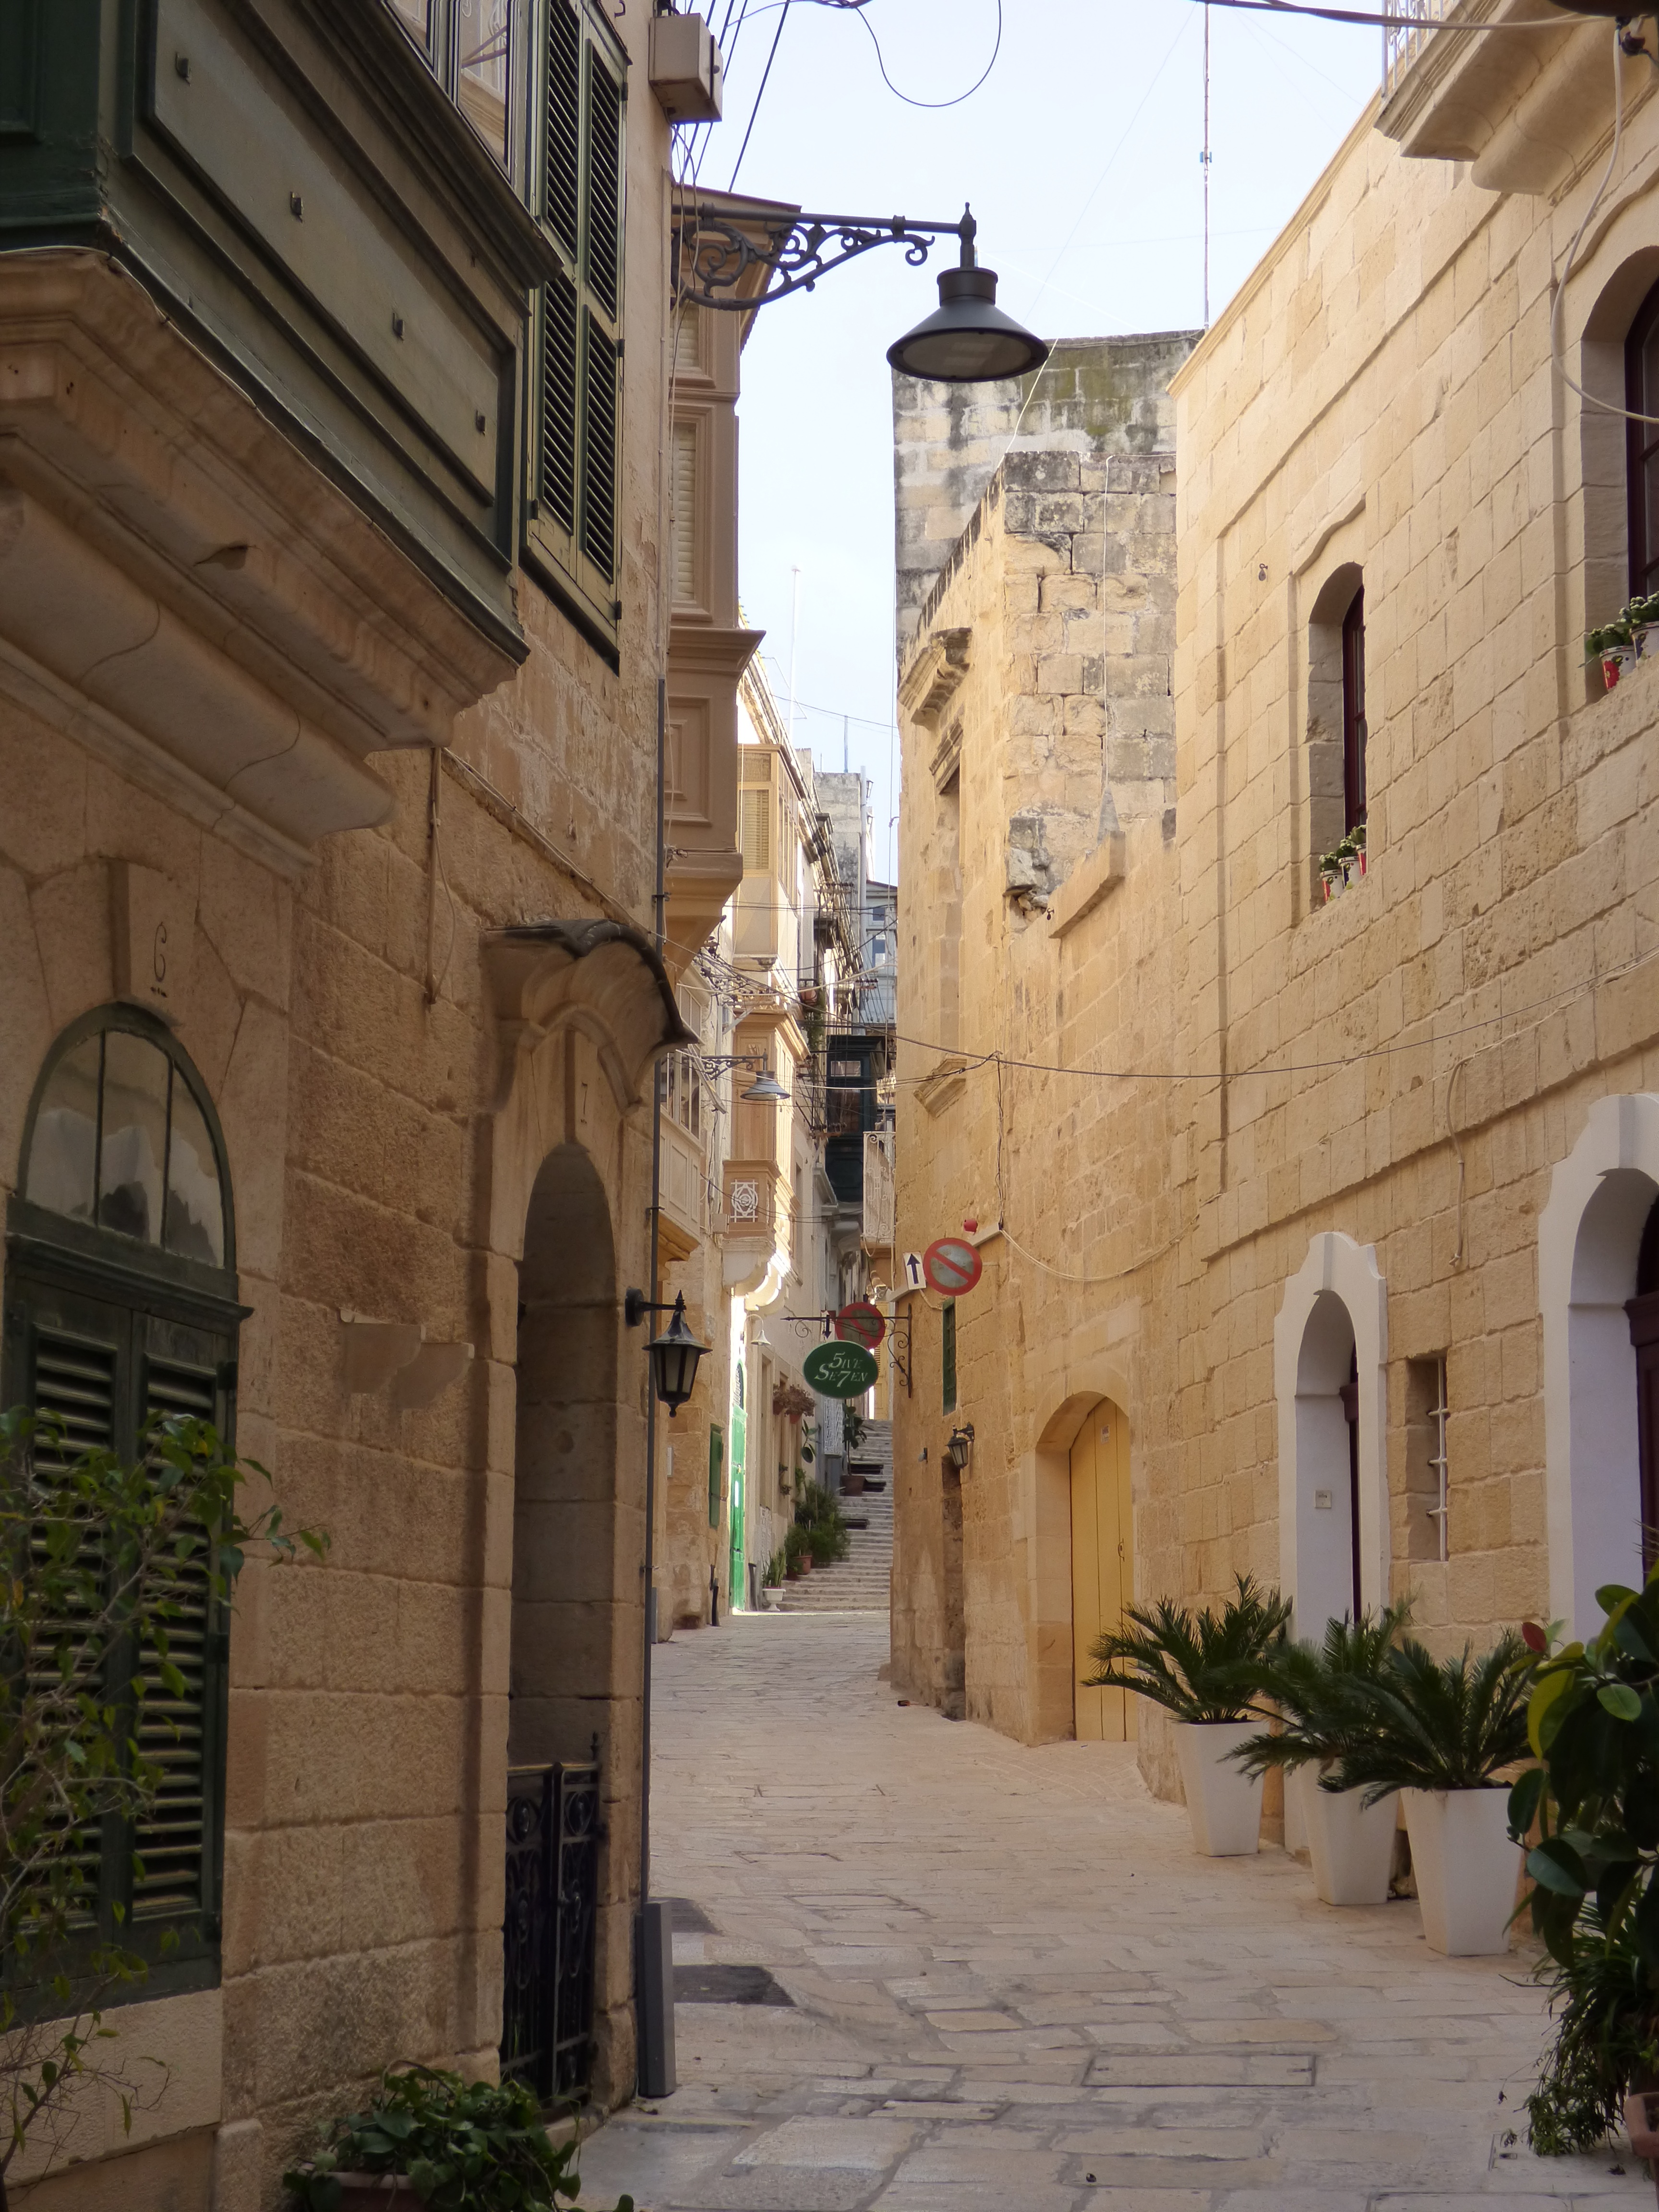
architecture, road, street, retro, house, town, building, palace, old, alley, city, urban, wall, travel, village, spring, mediterranean, facade, exterior, tourism, lane, place of worship, courtyard, cobbled, infrastructure, synagogue, malta, estate, traditional, neighbourhood, ancient history